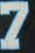
Number: 7